Answer in natural language. Considering the relative positions, where is brown wooden chair with soft cushion (highlighted by a red box) with respect to brown top white leg dining table? Choose between the following options: right or left
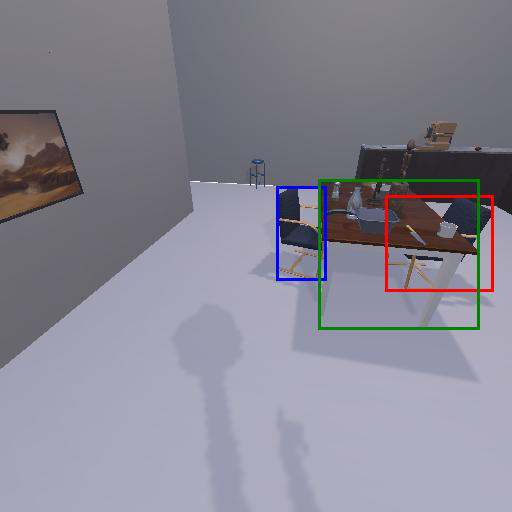
<answer>right</answer>